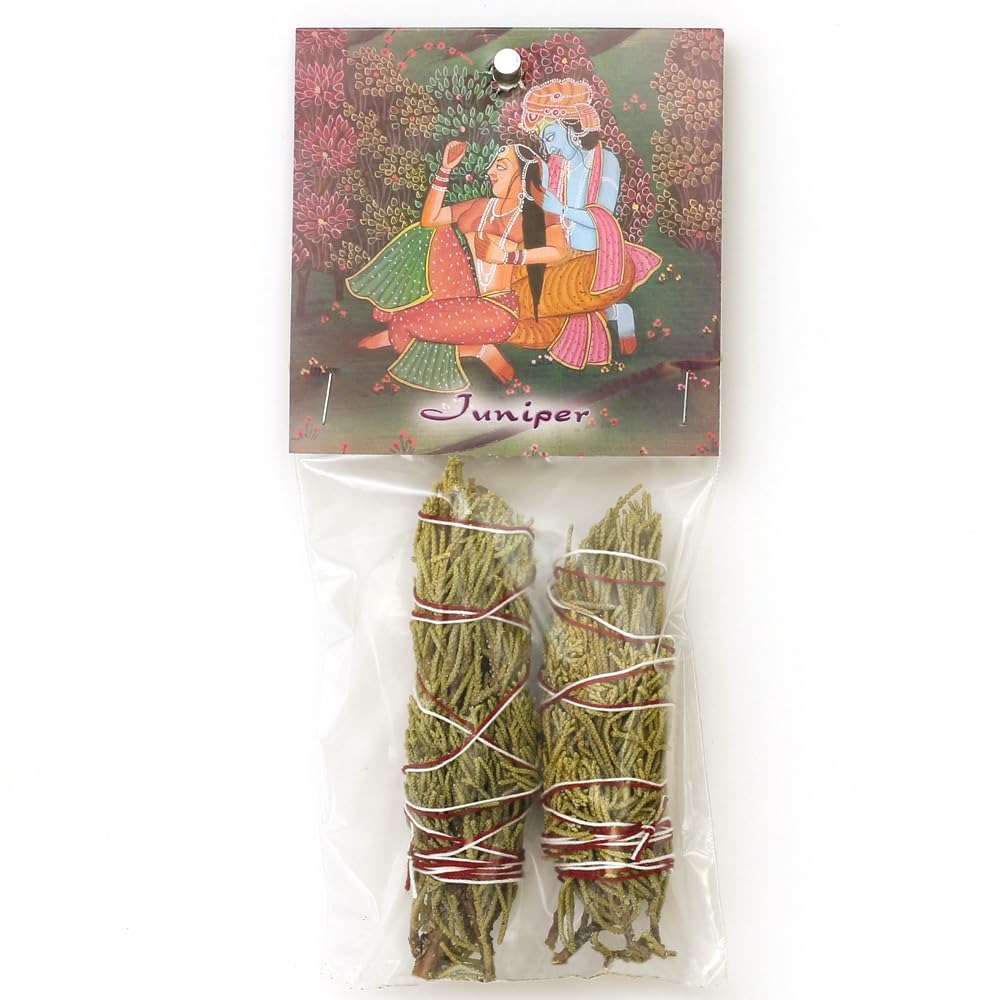
Item Name: Juniper Smudge Bundle Pack of 2 Sticks, 1.4 OZ
Bullet Point 1: Hand-harvested and sun-dried under the Californian sun in accordance to Native American tradition
Bullet Point 2: 100% natural
Bullet Point 3: Intention smudge for spiritual purification and to get rid of any negative energy.
Bullet Point 4: Green: Prabhuji’s Gifts is a Green America Gold Certified business, and uses 100% recycled cardboard for its sage labels, and recycled and reused packaging products for shipping materials.
Bullet Point 5: Charitable cause
Product Description: Juniper is an aromatic evergreen that is burned as fragrant incense or a smudge that has the inherent ability to cleanse the surroundings and attract positive influences while warding off negative energy. Juniper is believed to guard against evil spirits and illnesses, and is frequently used for its healing properties. Aroma: Woody Intention: To purify one’s space or body, and attract positive energy. Smudging is a spiritual purification process that can be thought of as a cleansing smoke bath that involves lighting the bundle, gently blowing out the flame and placing it safely in a fireproof bowl, allowing the smoke to fill your space and wash over your body. This practice is held sacred within the Native American culture as well as shamanism.
Value: 1.4
Unit: Ounce

Price: 17.6